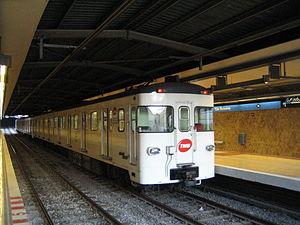
Le matériel roulant du métro de Barcelone de la compagnie Ferrocarril Metropolità de Barcelona est composé de 791 éléments formant un total de 157 trains de cinq voitures et trois trains de deux voitures. Le parc a une moyenne d'âge de 8,7 ans.
Le métro de Barcelone est l'un des systèmes de transport en commun desservant l'aire métropolitaine de Barcelone. Avec une longueur totale de 166 kilomètres, il est le deuxième métro le plus étendu d'Espagne après Madrid. Il compte 12 lignes pour 198 stations. En 2009, le métro de Barcelone assure le transport de plus de 405 millions de passagers.